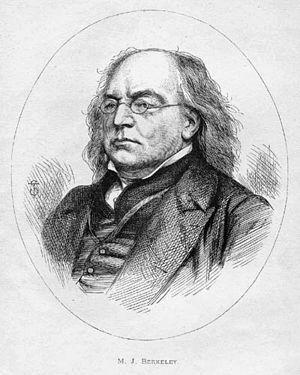
Le révérend Miles Joseph Berkeley est un homme d’Église et un botaniste britannique, né le 1ᵉʳ avril 1803 à Biggin Hall près d'Audle et mort le 30 juillet 1889 à Sibbertoft.